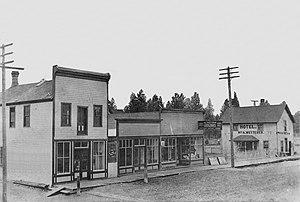
Marcus est une ville située au nord-ouest du comté de Stevens, dans l'État de Washington, aux États-Unis. Elle est incorporée en 1910. La ville est baptisée en référence à Marcus Oppenheimer, un pionnier qui s'y installe dès 1863.